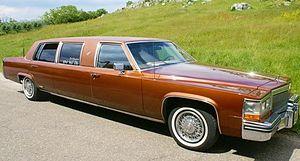
La Cadillac Fleetwood Brougham était une voiture de luxe fabriquée par Cadillac de 1977 à 1986. En 1987, le nom Fleetwood Brougham a été abrégé en simplement Brougham, la production se poursuivant jusqu'en 1992 avec seulement des mises à jour mineures.